Staple Inn

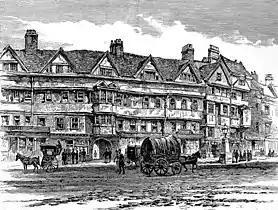
Staple Inn in 1886

Staple Inn is a part-Tudor building on the south side of High Holborn street in the City of London, England. Located near Chancery Lane tube station, it is used as the London venue for meetings of the Institute and Faculty of Actuaries, and is the last surviving Inn of Chancery. It was designated a Grade I listed building in 1974.